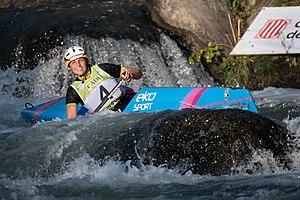
Maren Lutz durant le championnat du monde 2019 de canoë de descente à La Seu d'Urgell, Espagne.